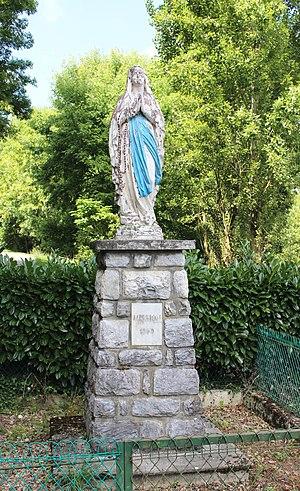
Oratoire d'Antin (Hautes-Pyrénées)
Antin est une commune française située dans le département des Hautes-Pyrénées, en région Occitanie.